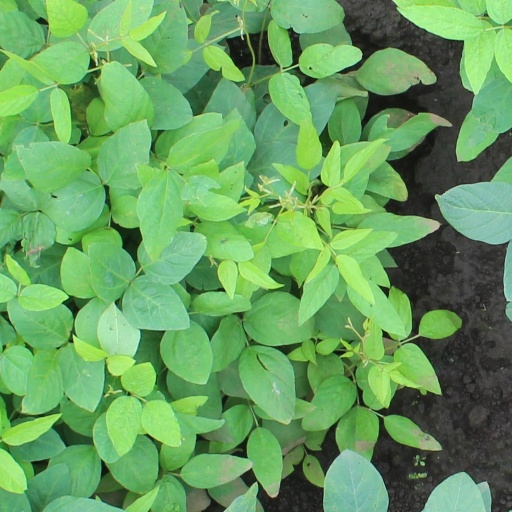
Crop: soybean